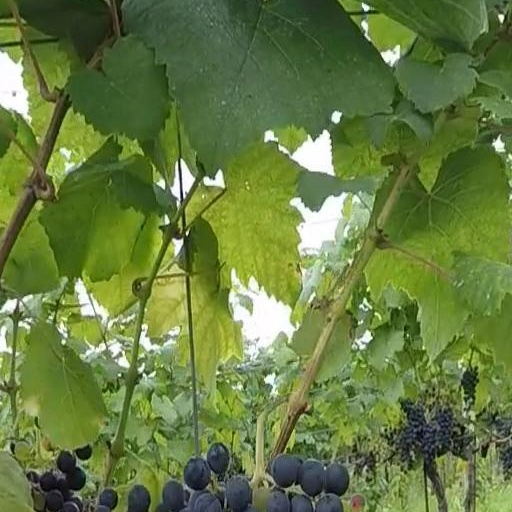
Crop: grape